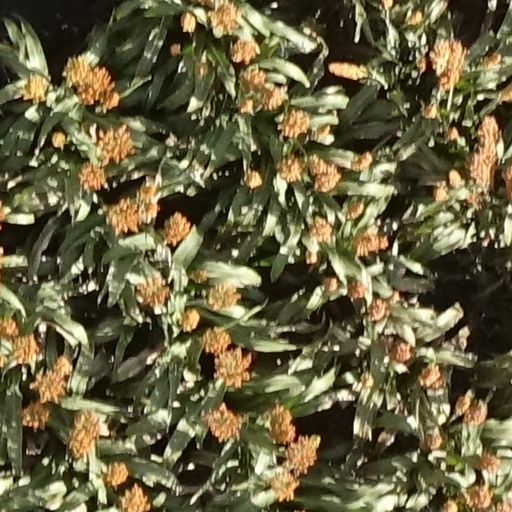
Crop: sorghum